Polish Criminal Police

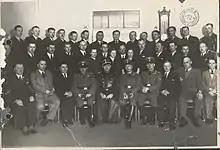
Polish Criminal Police

The Polish Criminal Police was a non-uniformed, armed and secret formation of auxiliary police, colloquially called “Polish Kripo”, active in the years 1940–1945 in the General Government during the German occupation of Poland.